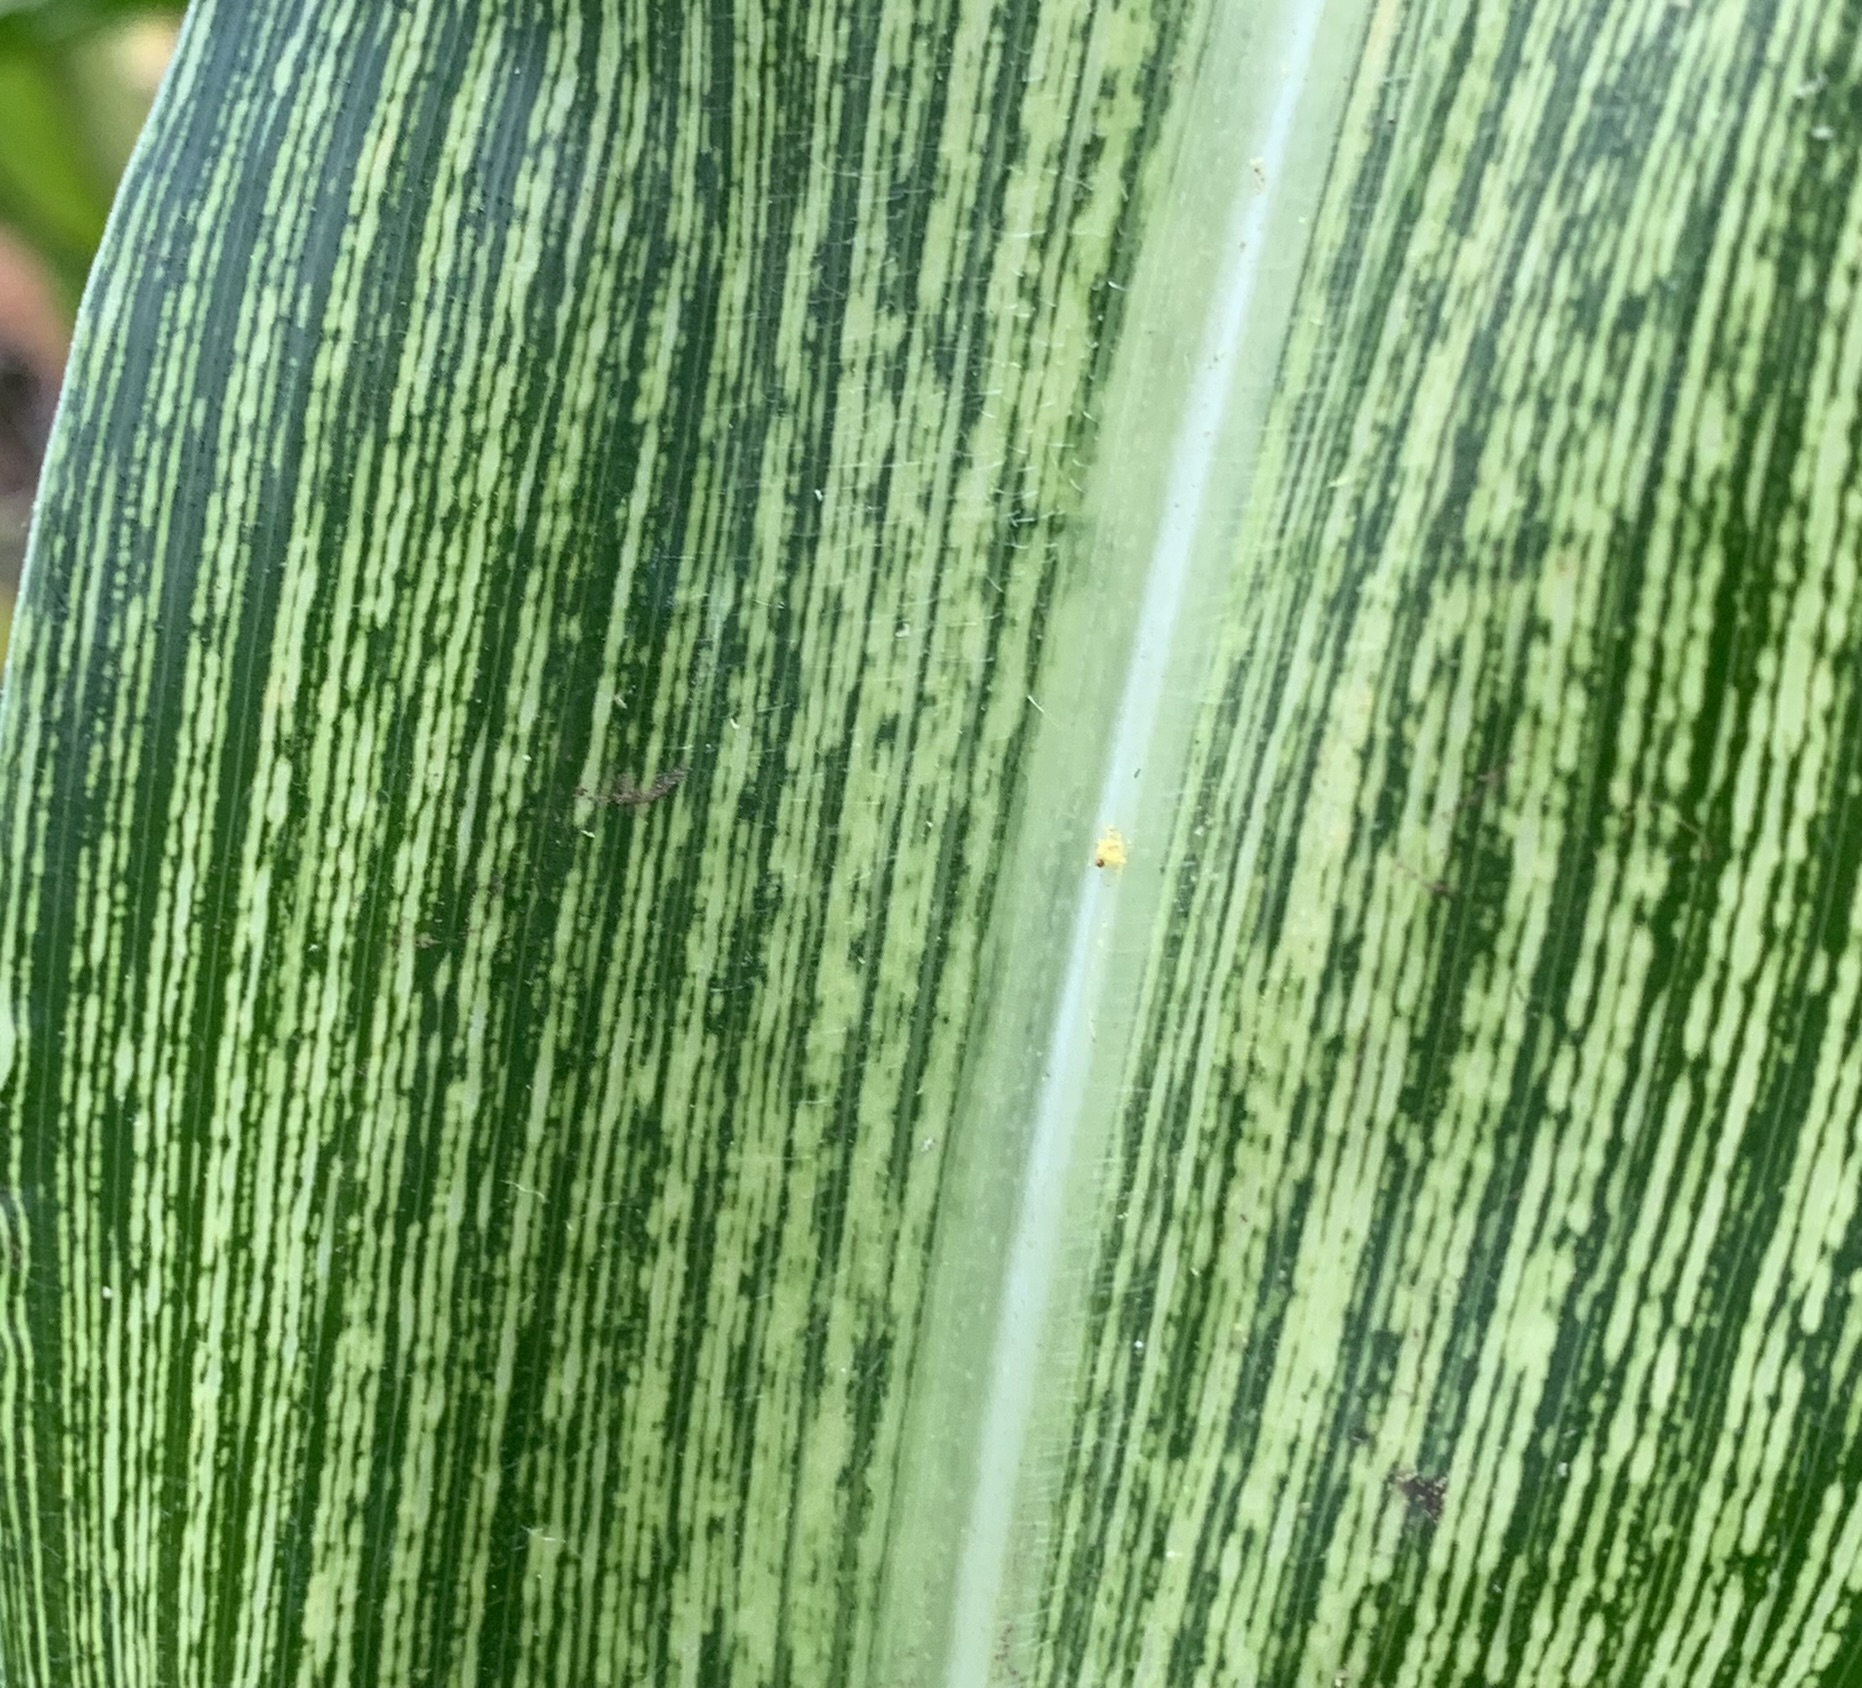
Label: MSV